Trentino-Alto Adige/Südtirol

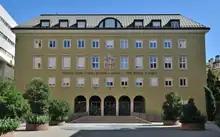
The provincial assembly building of South Tyrol

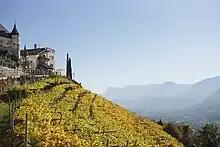
Vineyards at the municipality of Tirol

The region is divided into two autonomous provinces: Trentino (Autonomous Province of Trento) and South Tyrol (Autonomous Province of Bolzano). The Italian Republic recognised a certain degree of autonomy for the region and its two constituent provinces, which was the result of the Gruber–De Gasperi Agreement of 1946, as well as of the special status of autonomy approved by constitutional law in 1948. This statute gave the region the right to initiate its own laws on a wide range of subjects and to carry out respective administrative functions.